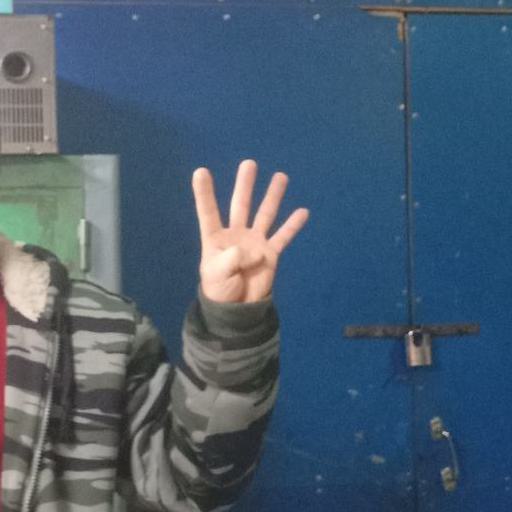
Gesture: four